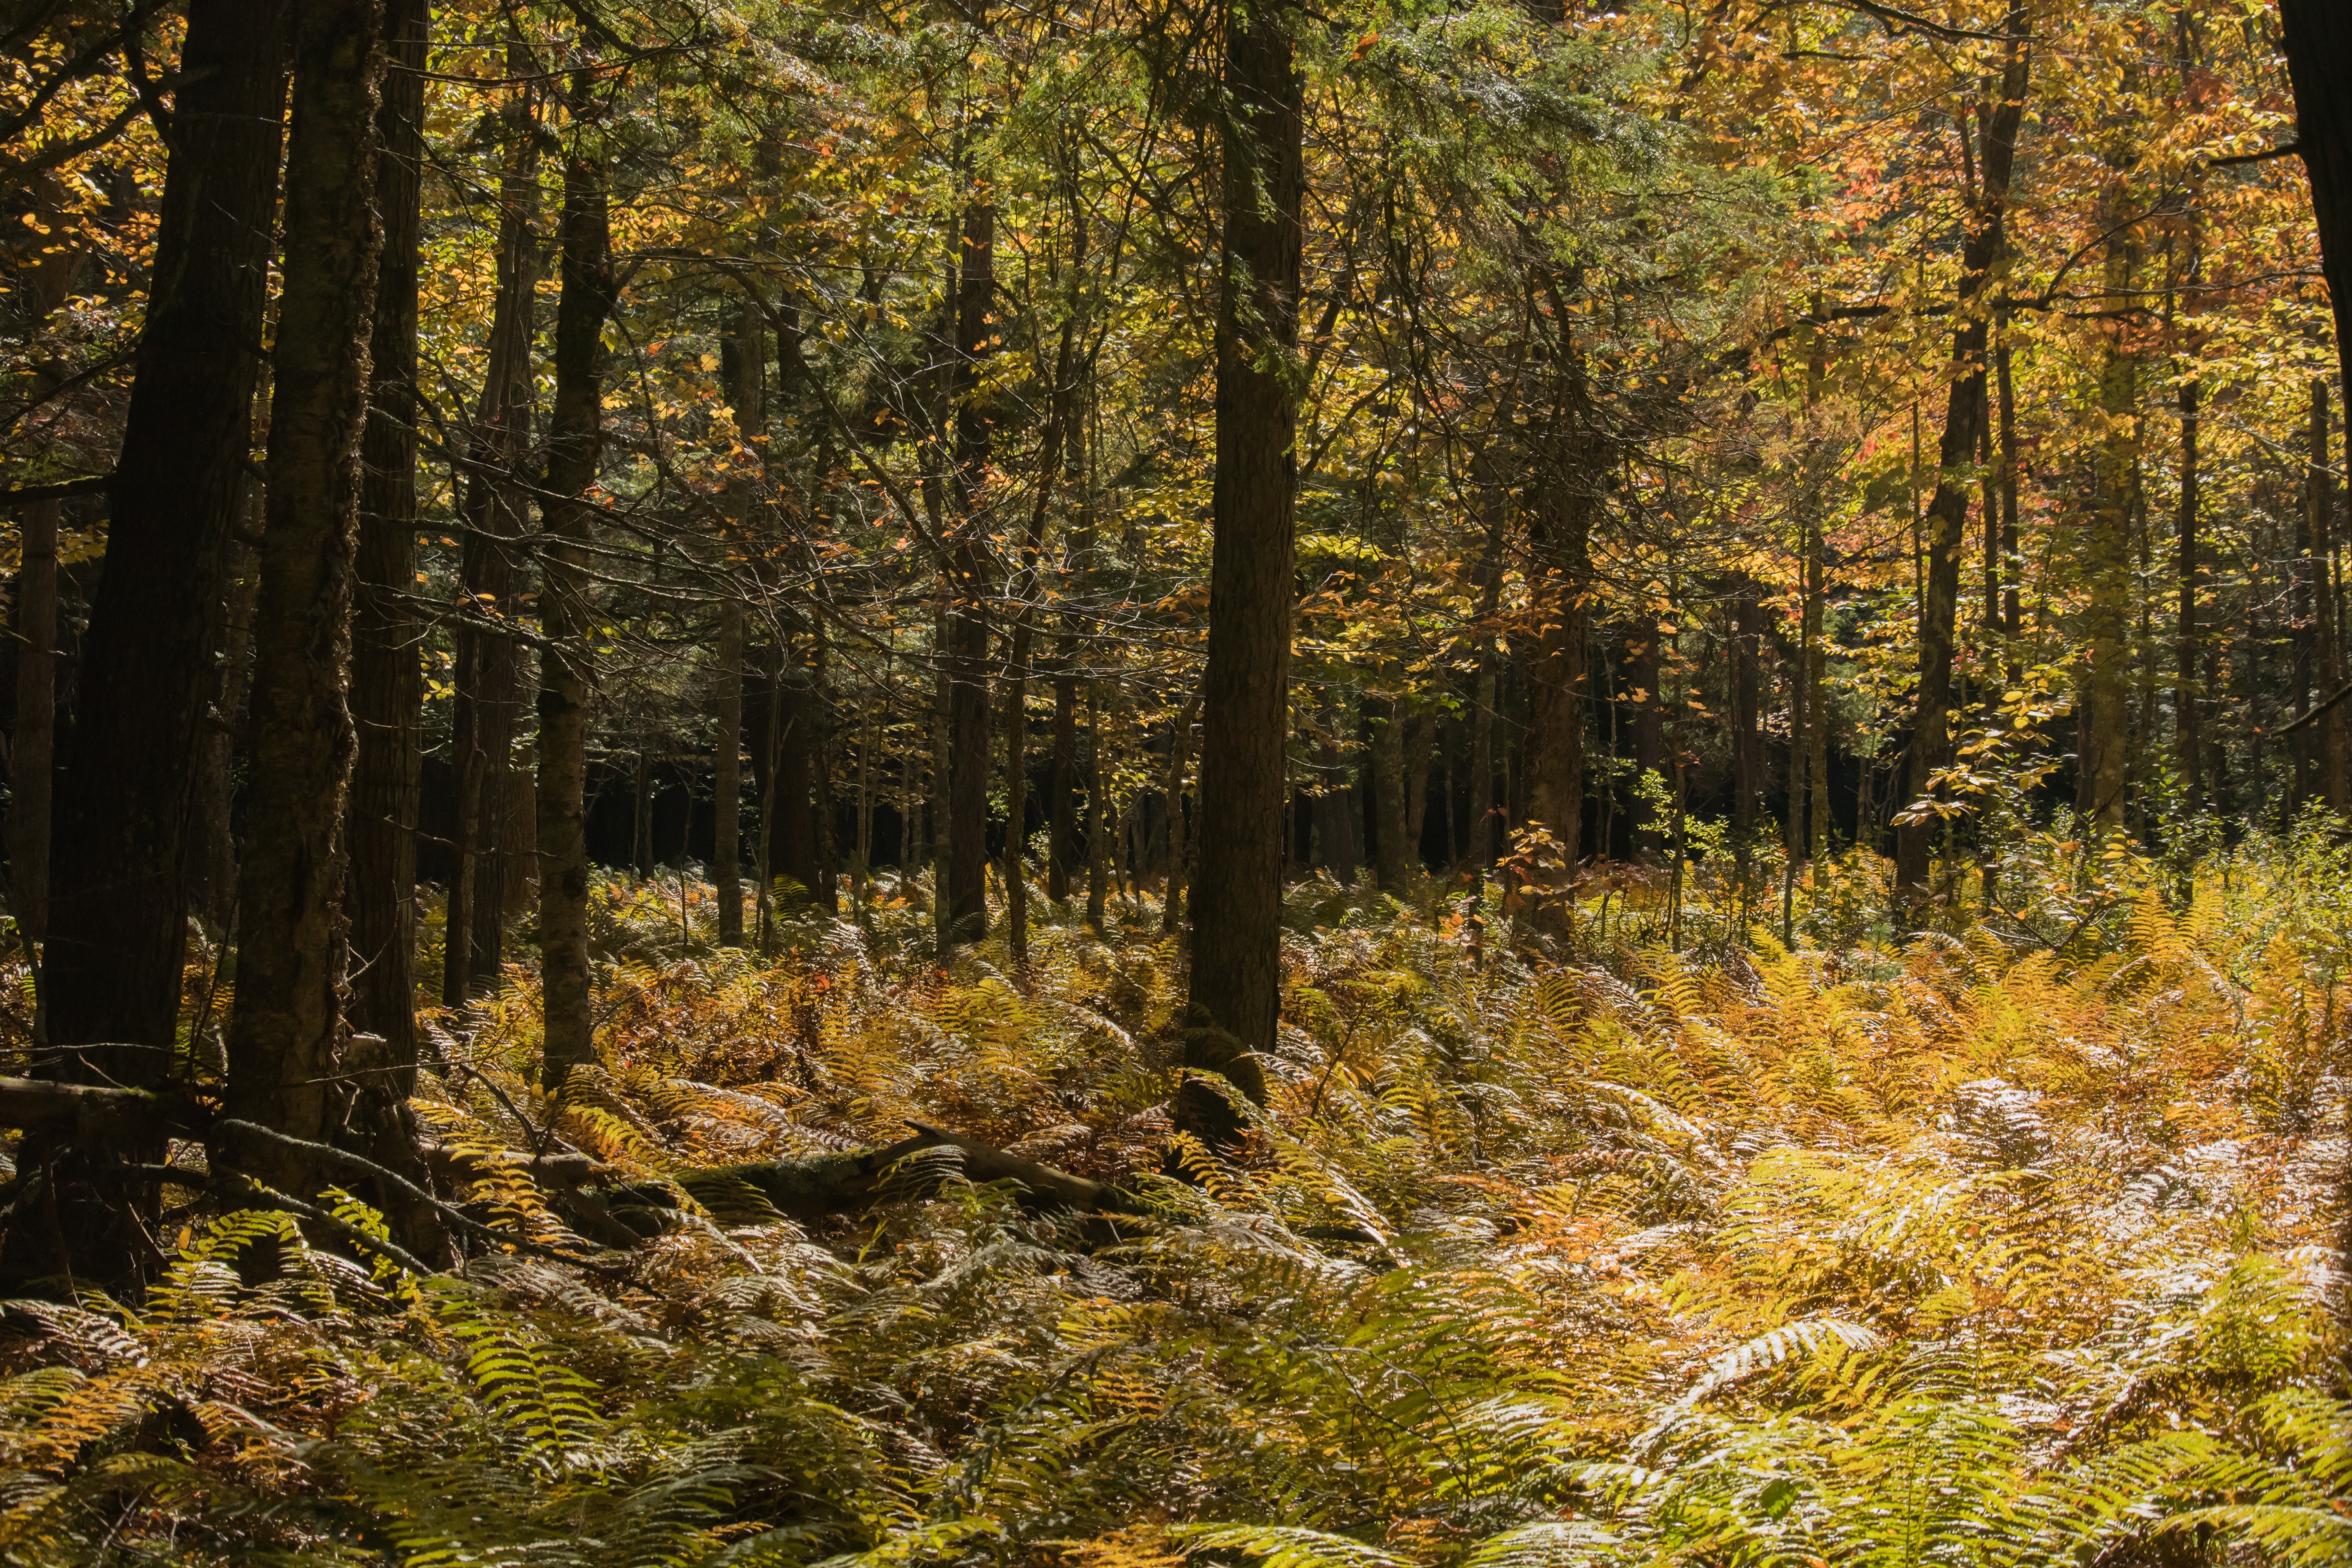
tree, nature, forest, wilderness, trail, sunlight, leaf, fall, wild, stream, orange, red, color, autumn, season, fern, trees, leaves, woods, seasons, deciduous, michigan, woodland, habitat, vibrant, ecosystem, state park, biome, old growth forest, natural environment, temperate broadleaf and mixed forest, temperate coniferous forest, porcupine mountains